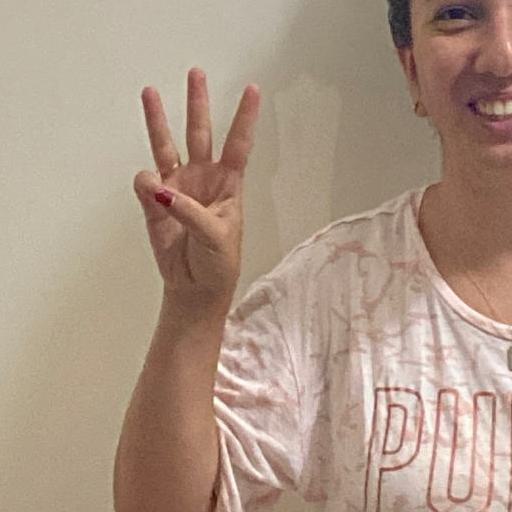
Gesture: three